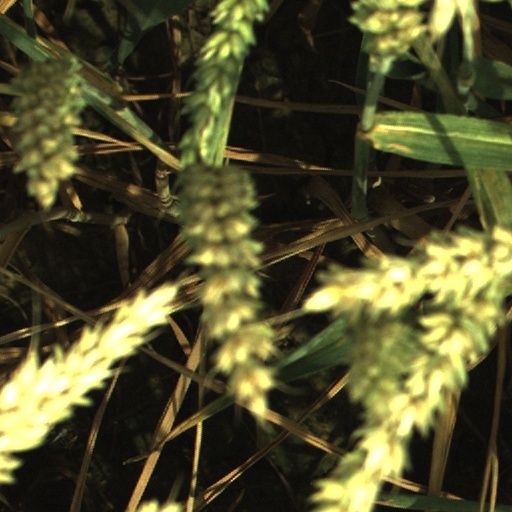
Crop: wheat